Fluyt

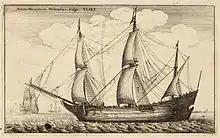
Dutch fluyt, 1677

A fluyt (archaic Dutch: fluijt "flute") is a Dutch type of sailing vessel originally designed by the shipwrights of Hoorn as a dedicated cargo vessel. Originating in the Dutch Republic in the 16th century, the vessel was designed to facilitate transoceanic delivery with the maximum of space and crew efficiency. Unlike rivals, it was not built for conversion in wartime to a warship, so it was simpler and cheaper to build and carried twice the cargo, and could be handled by a smaller crew. Construction by specialized shipyards using new tools made it half the cost of rival ships. These factors combined to sharply lower the cost of transportation for Dutch merchants, giving them a major competitive advantage, particularly with bulk goods. The fluyt was a significant factor in the 17th-century rise of the Dutch seaborne empire. In 1670 the Dutch merchant marine totalled 568,000 tons of shipping—about half the European total.